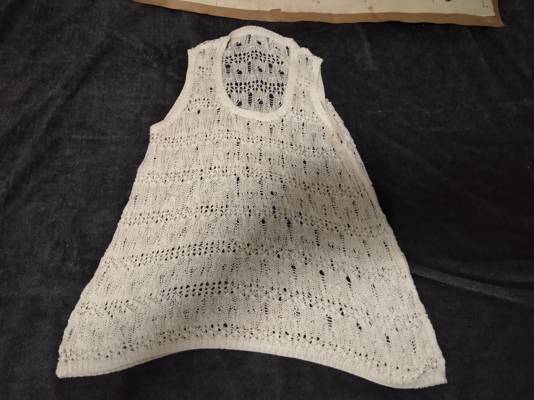
Waste category: clothes